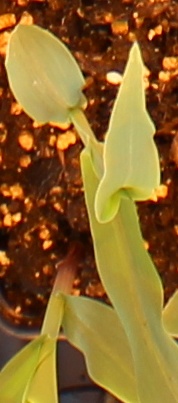
Label: Corn